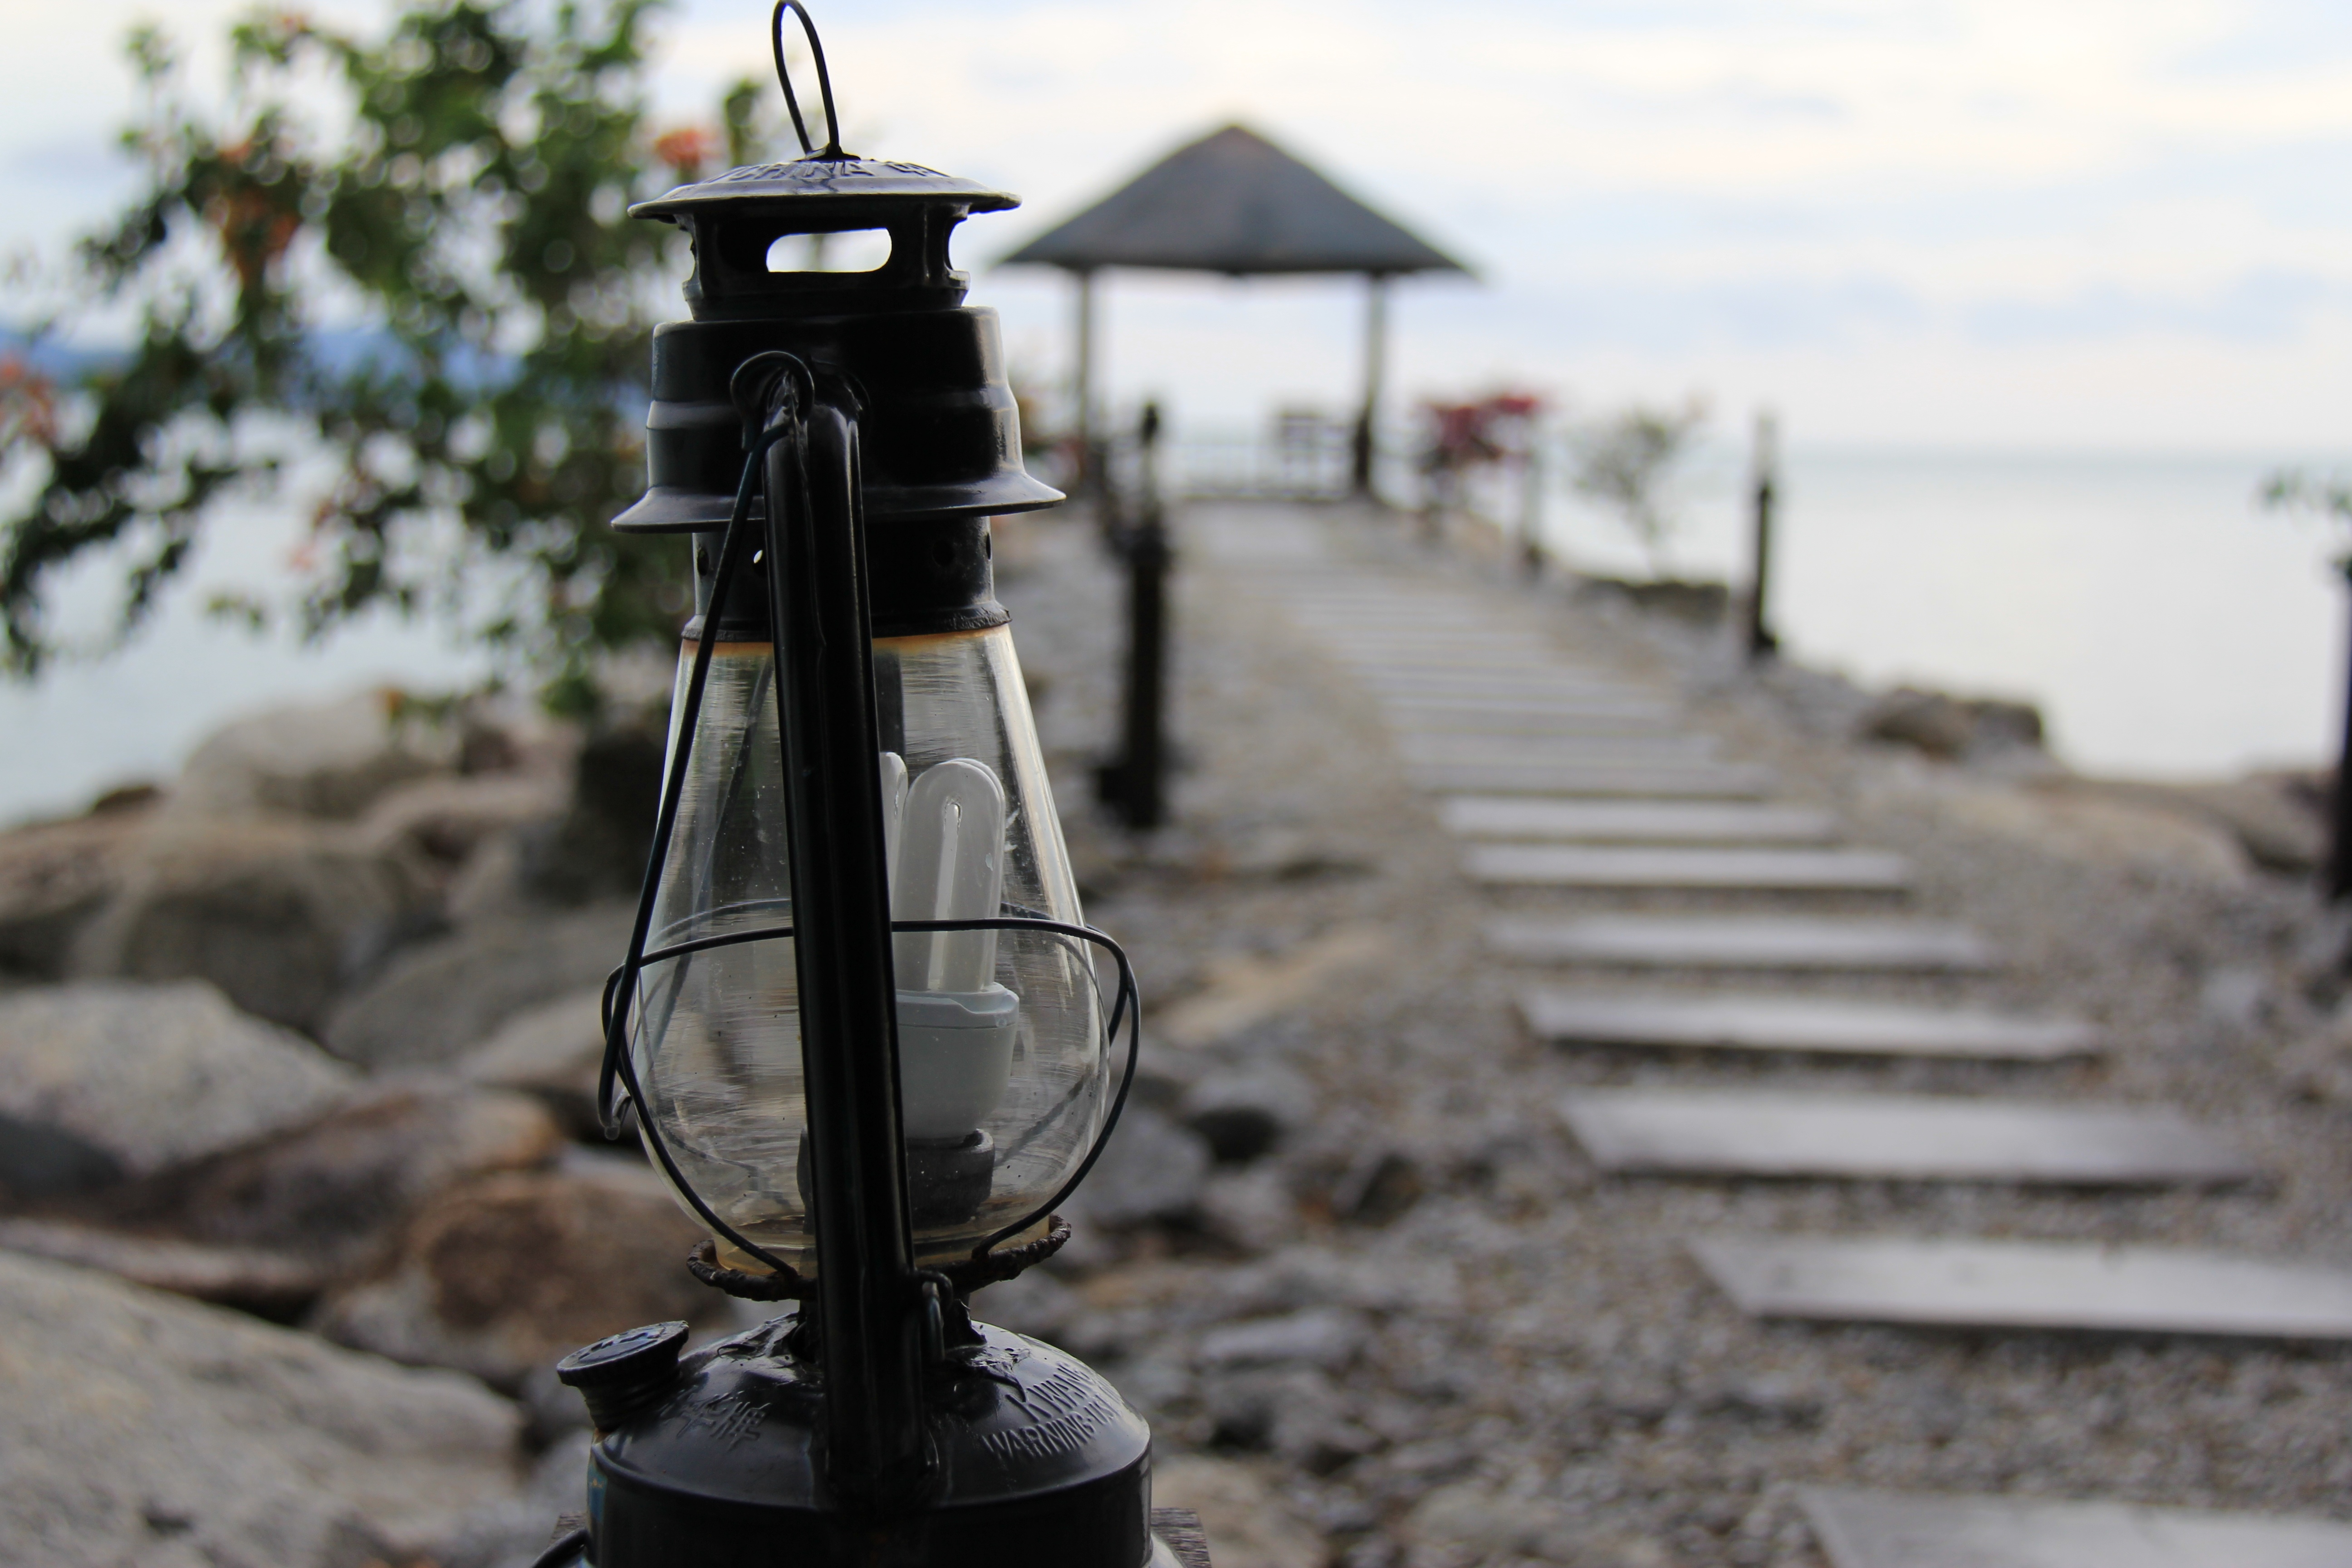
street light, lighting